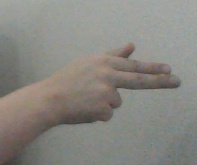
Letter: ghain